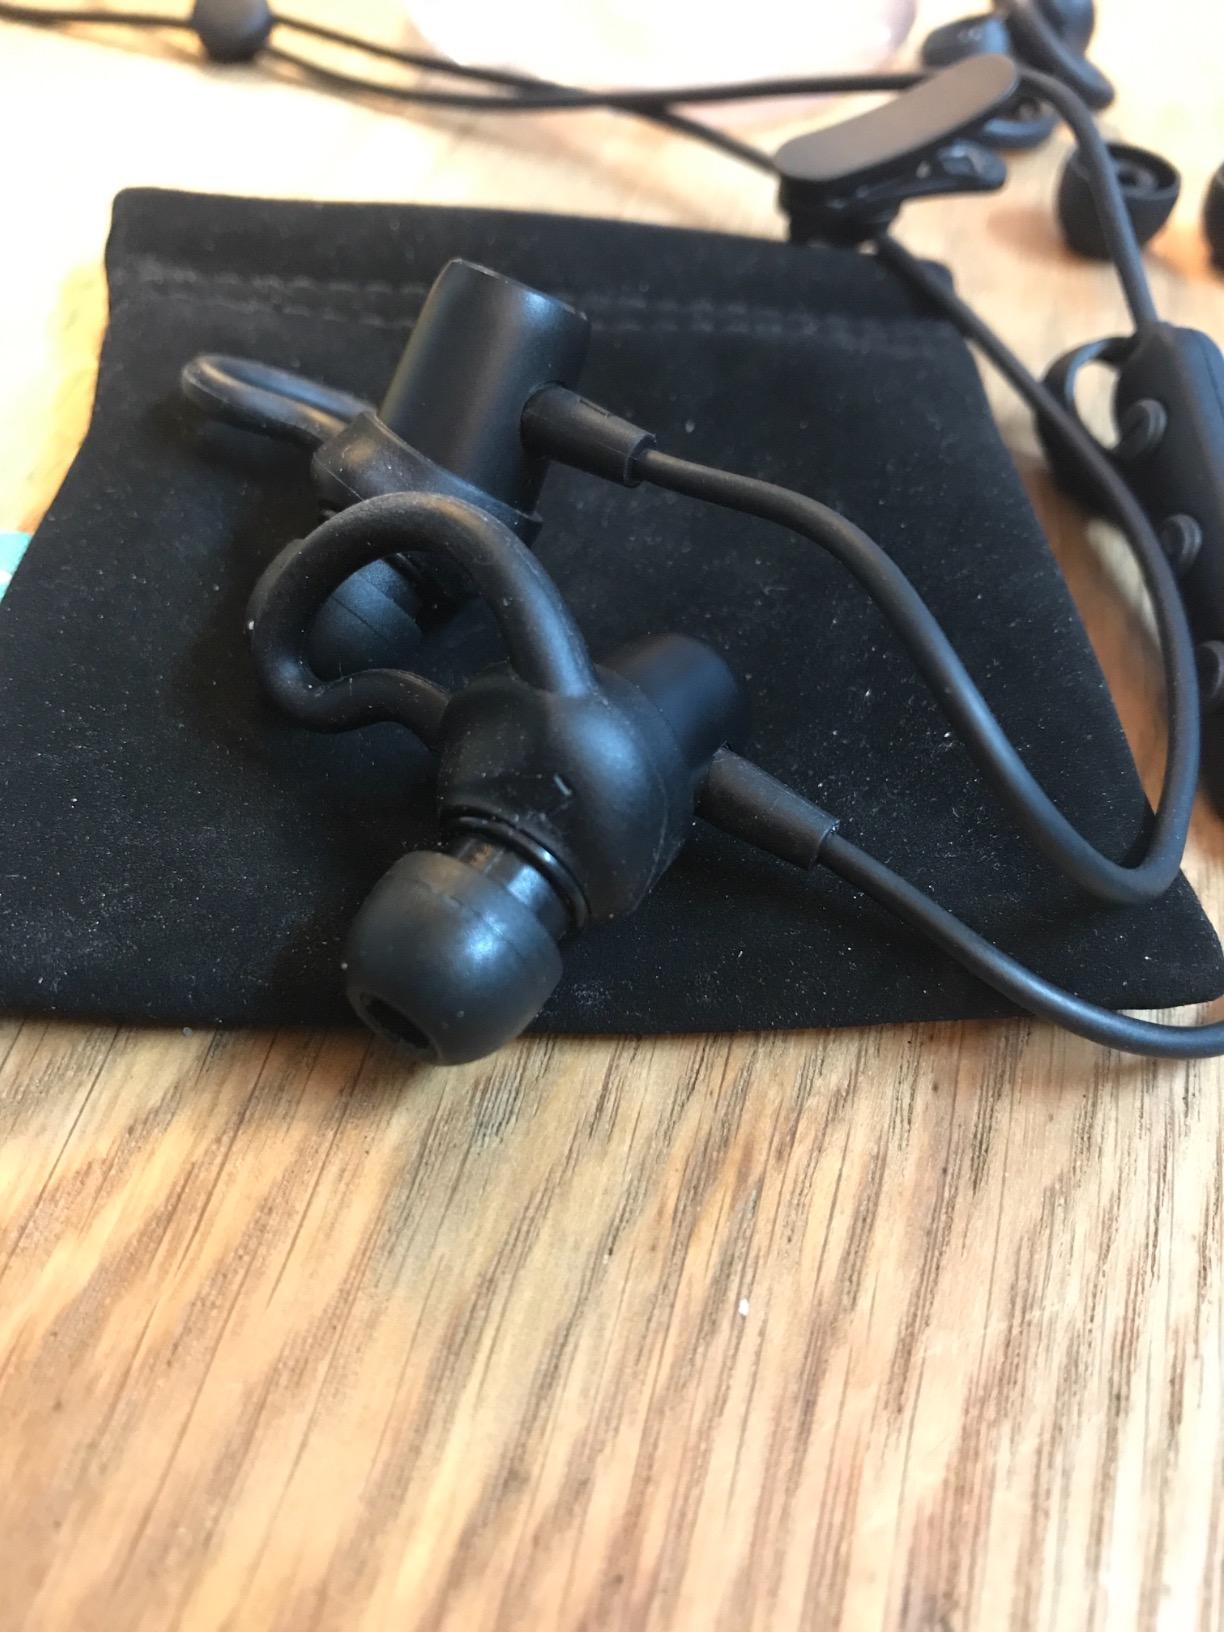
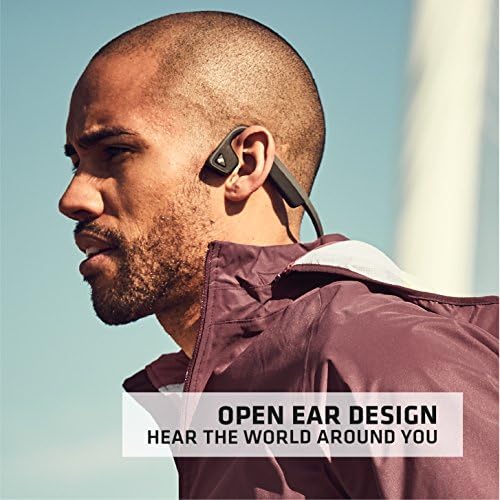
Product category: headphones
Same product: no